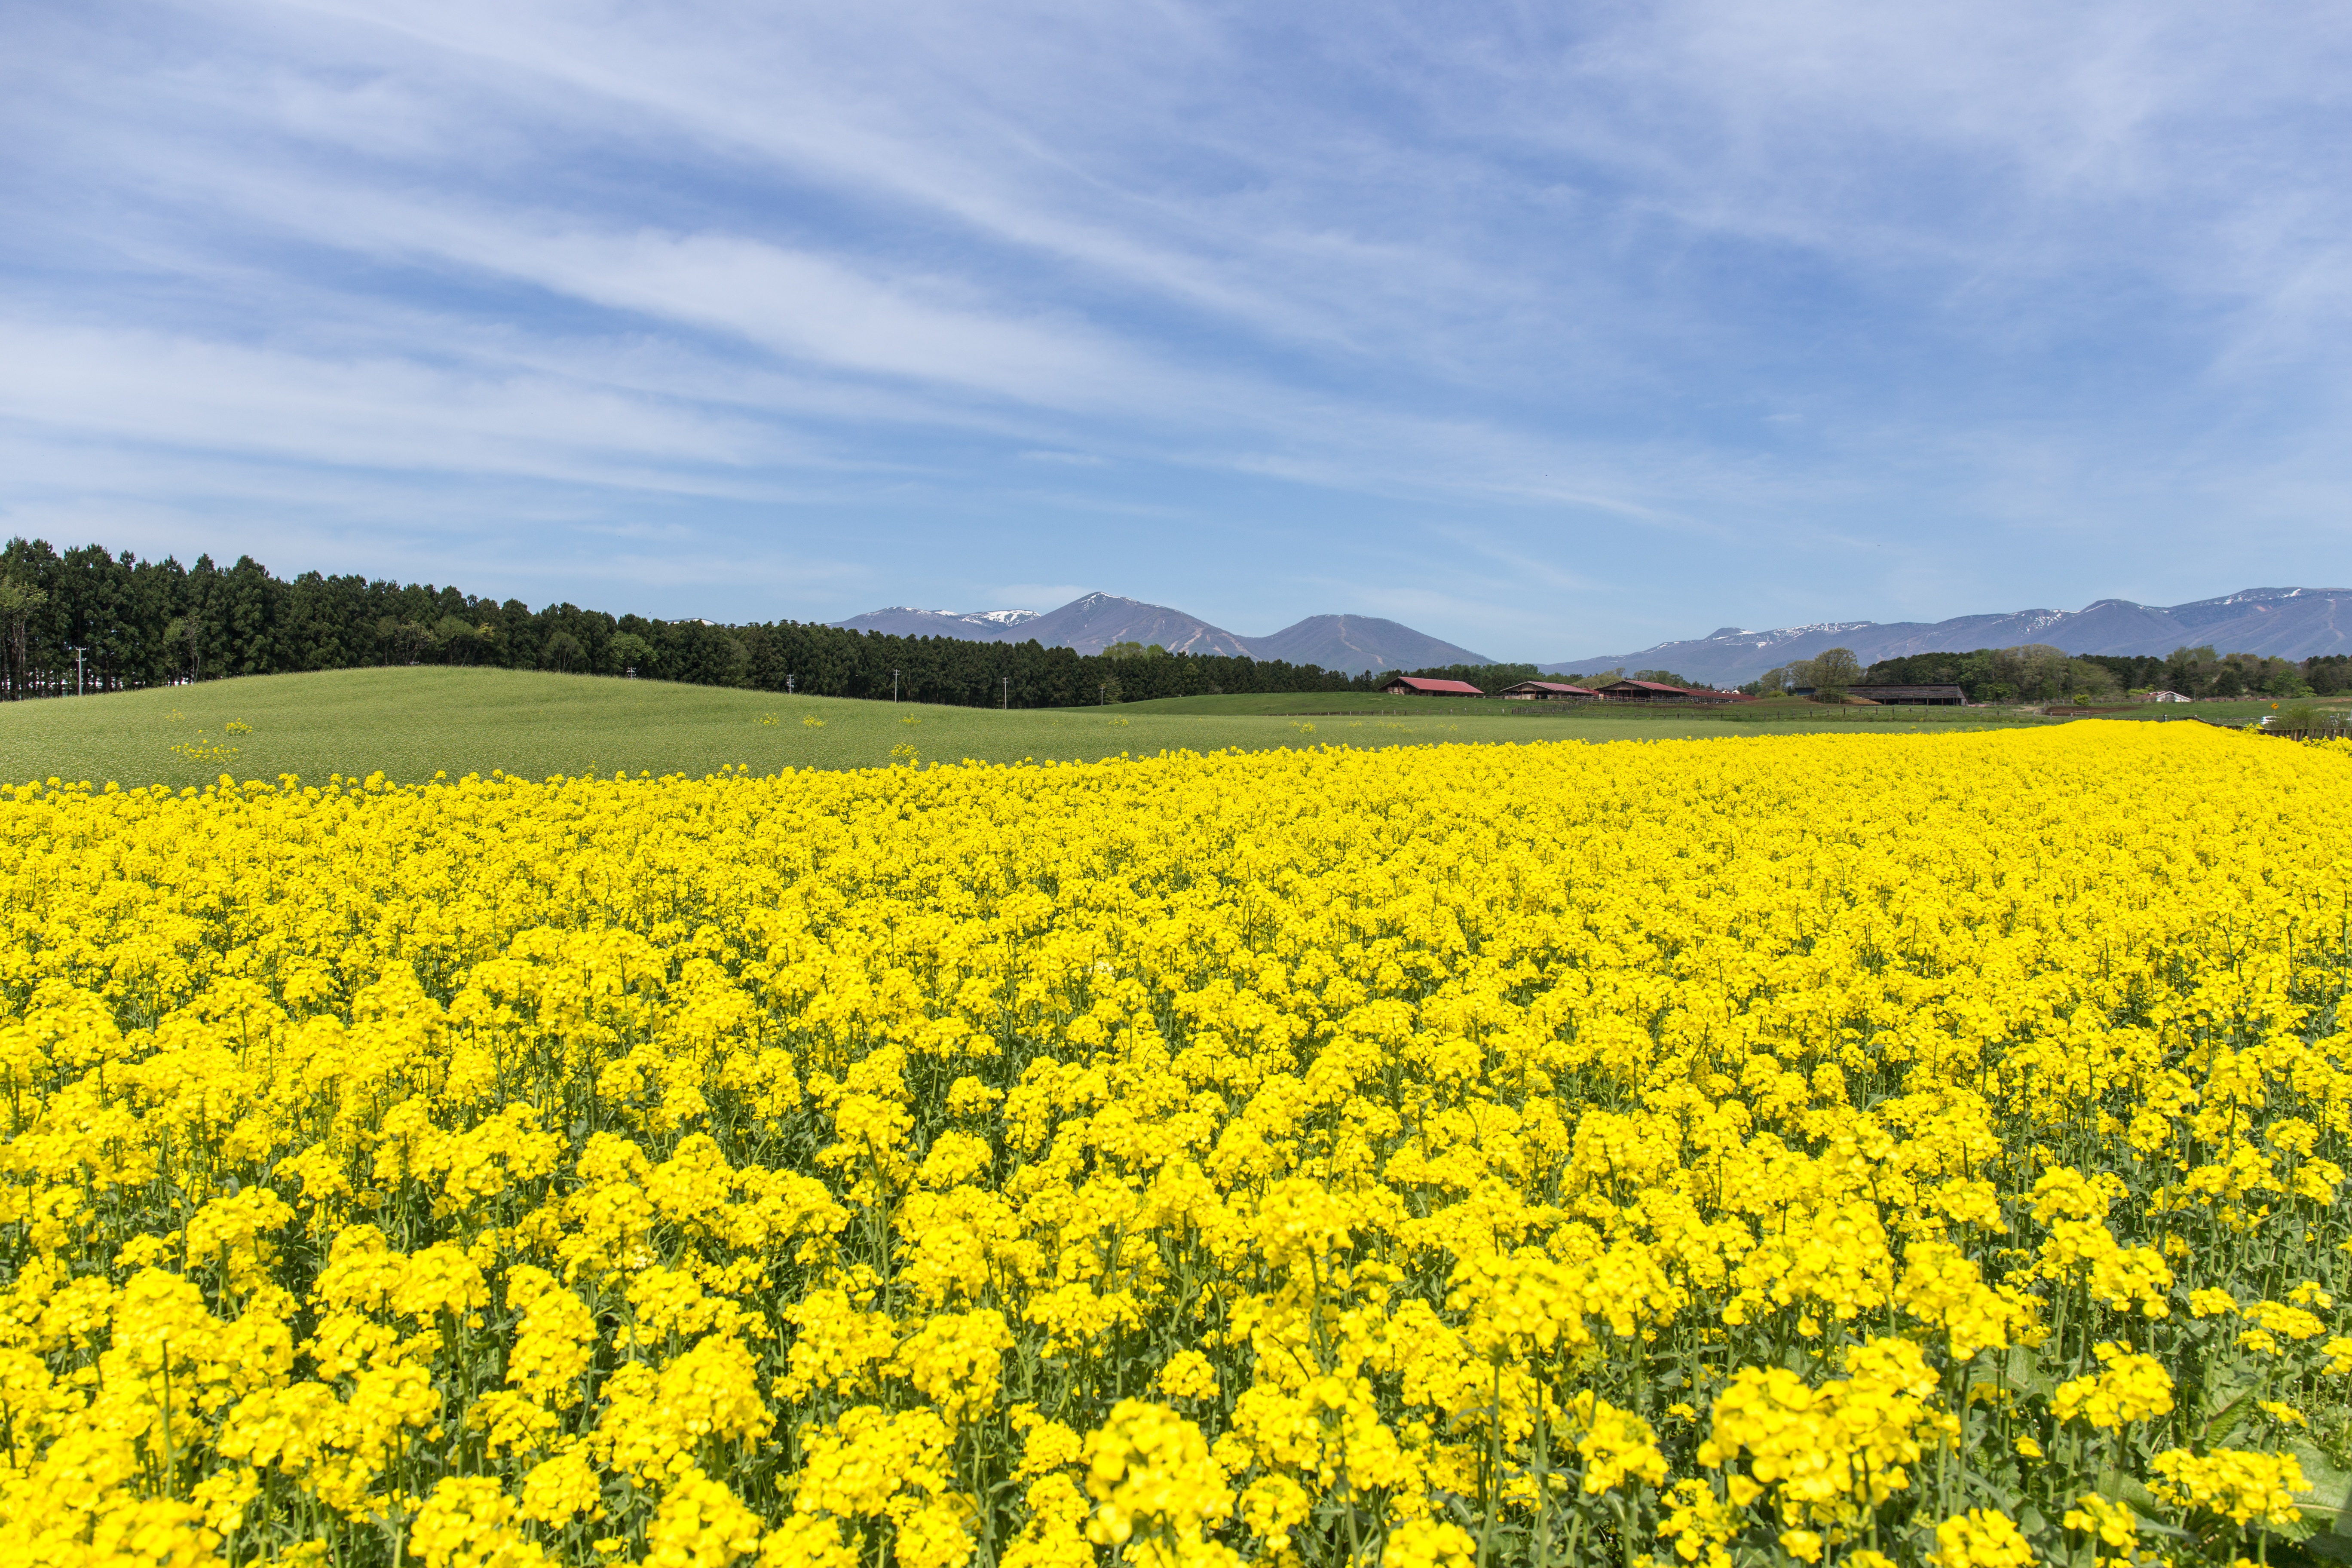
landscape, mountain, cloud, plant, sky, field, meadow, prairie, flower, view, food, spring, produce, vegetable, yellow, agriculture, tourism, japan, plain, rapeseed, blue sky, wildflower, flowers, outdoors, earth, grassland, carpet, canola, brassica, rural area, flowering plant, daisy family, tohoku, rape blossoms, one side, clear skies, harumi, koiwai, grass family, land plant, mustard plant, mustard and cabbage family, brassica rapa